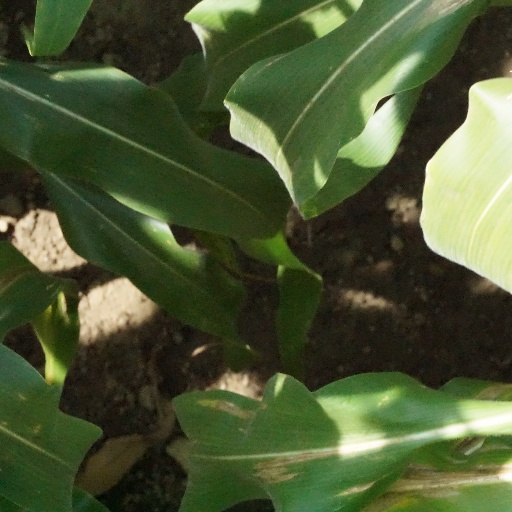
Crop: maize; corn